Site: brandenburg
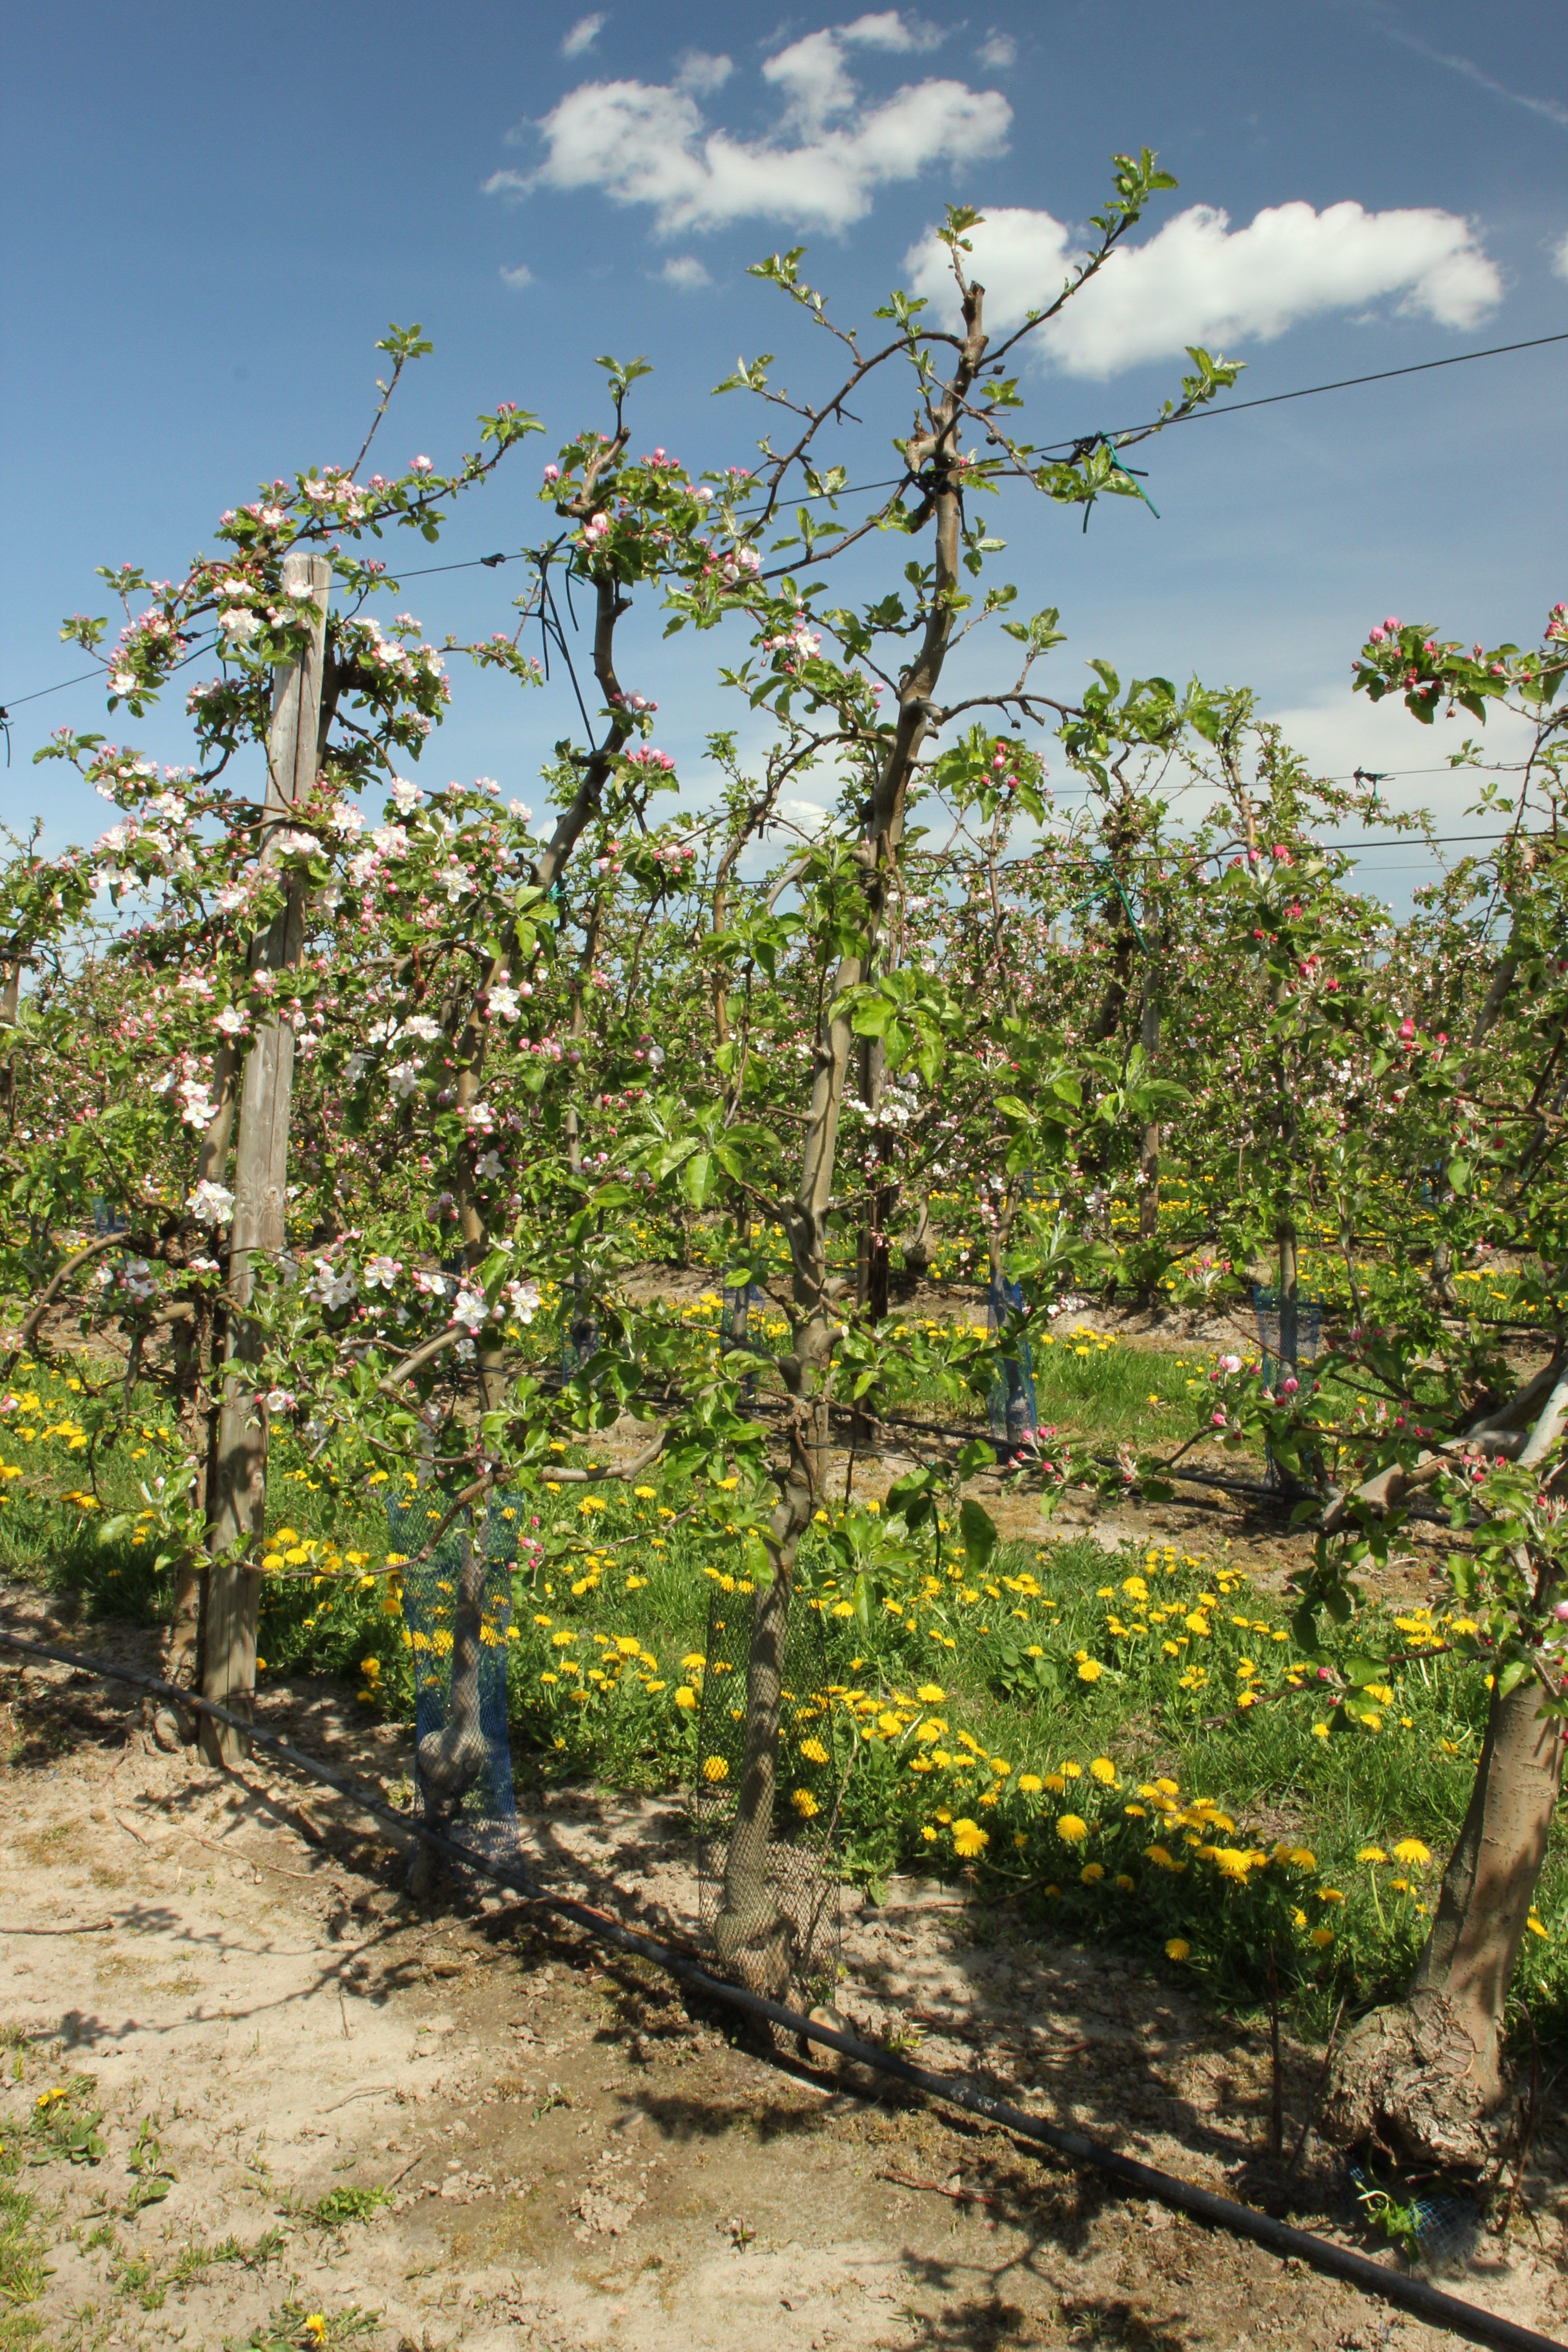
Growth stage (BBCH 57): Inflorescence emergence